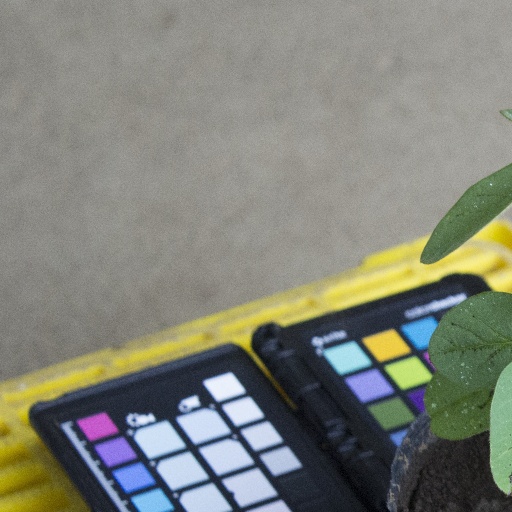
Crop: soybean